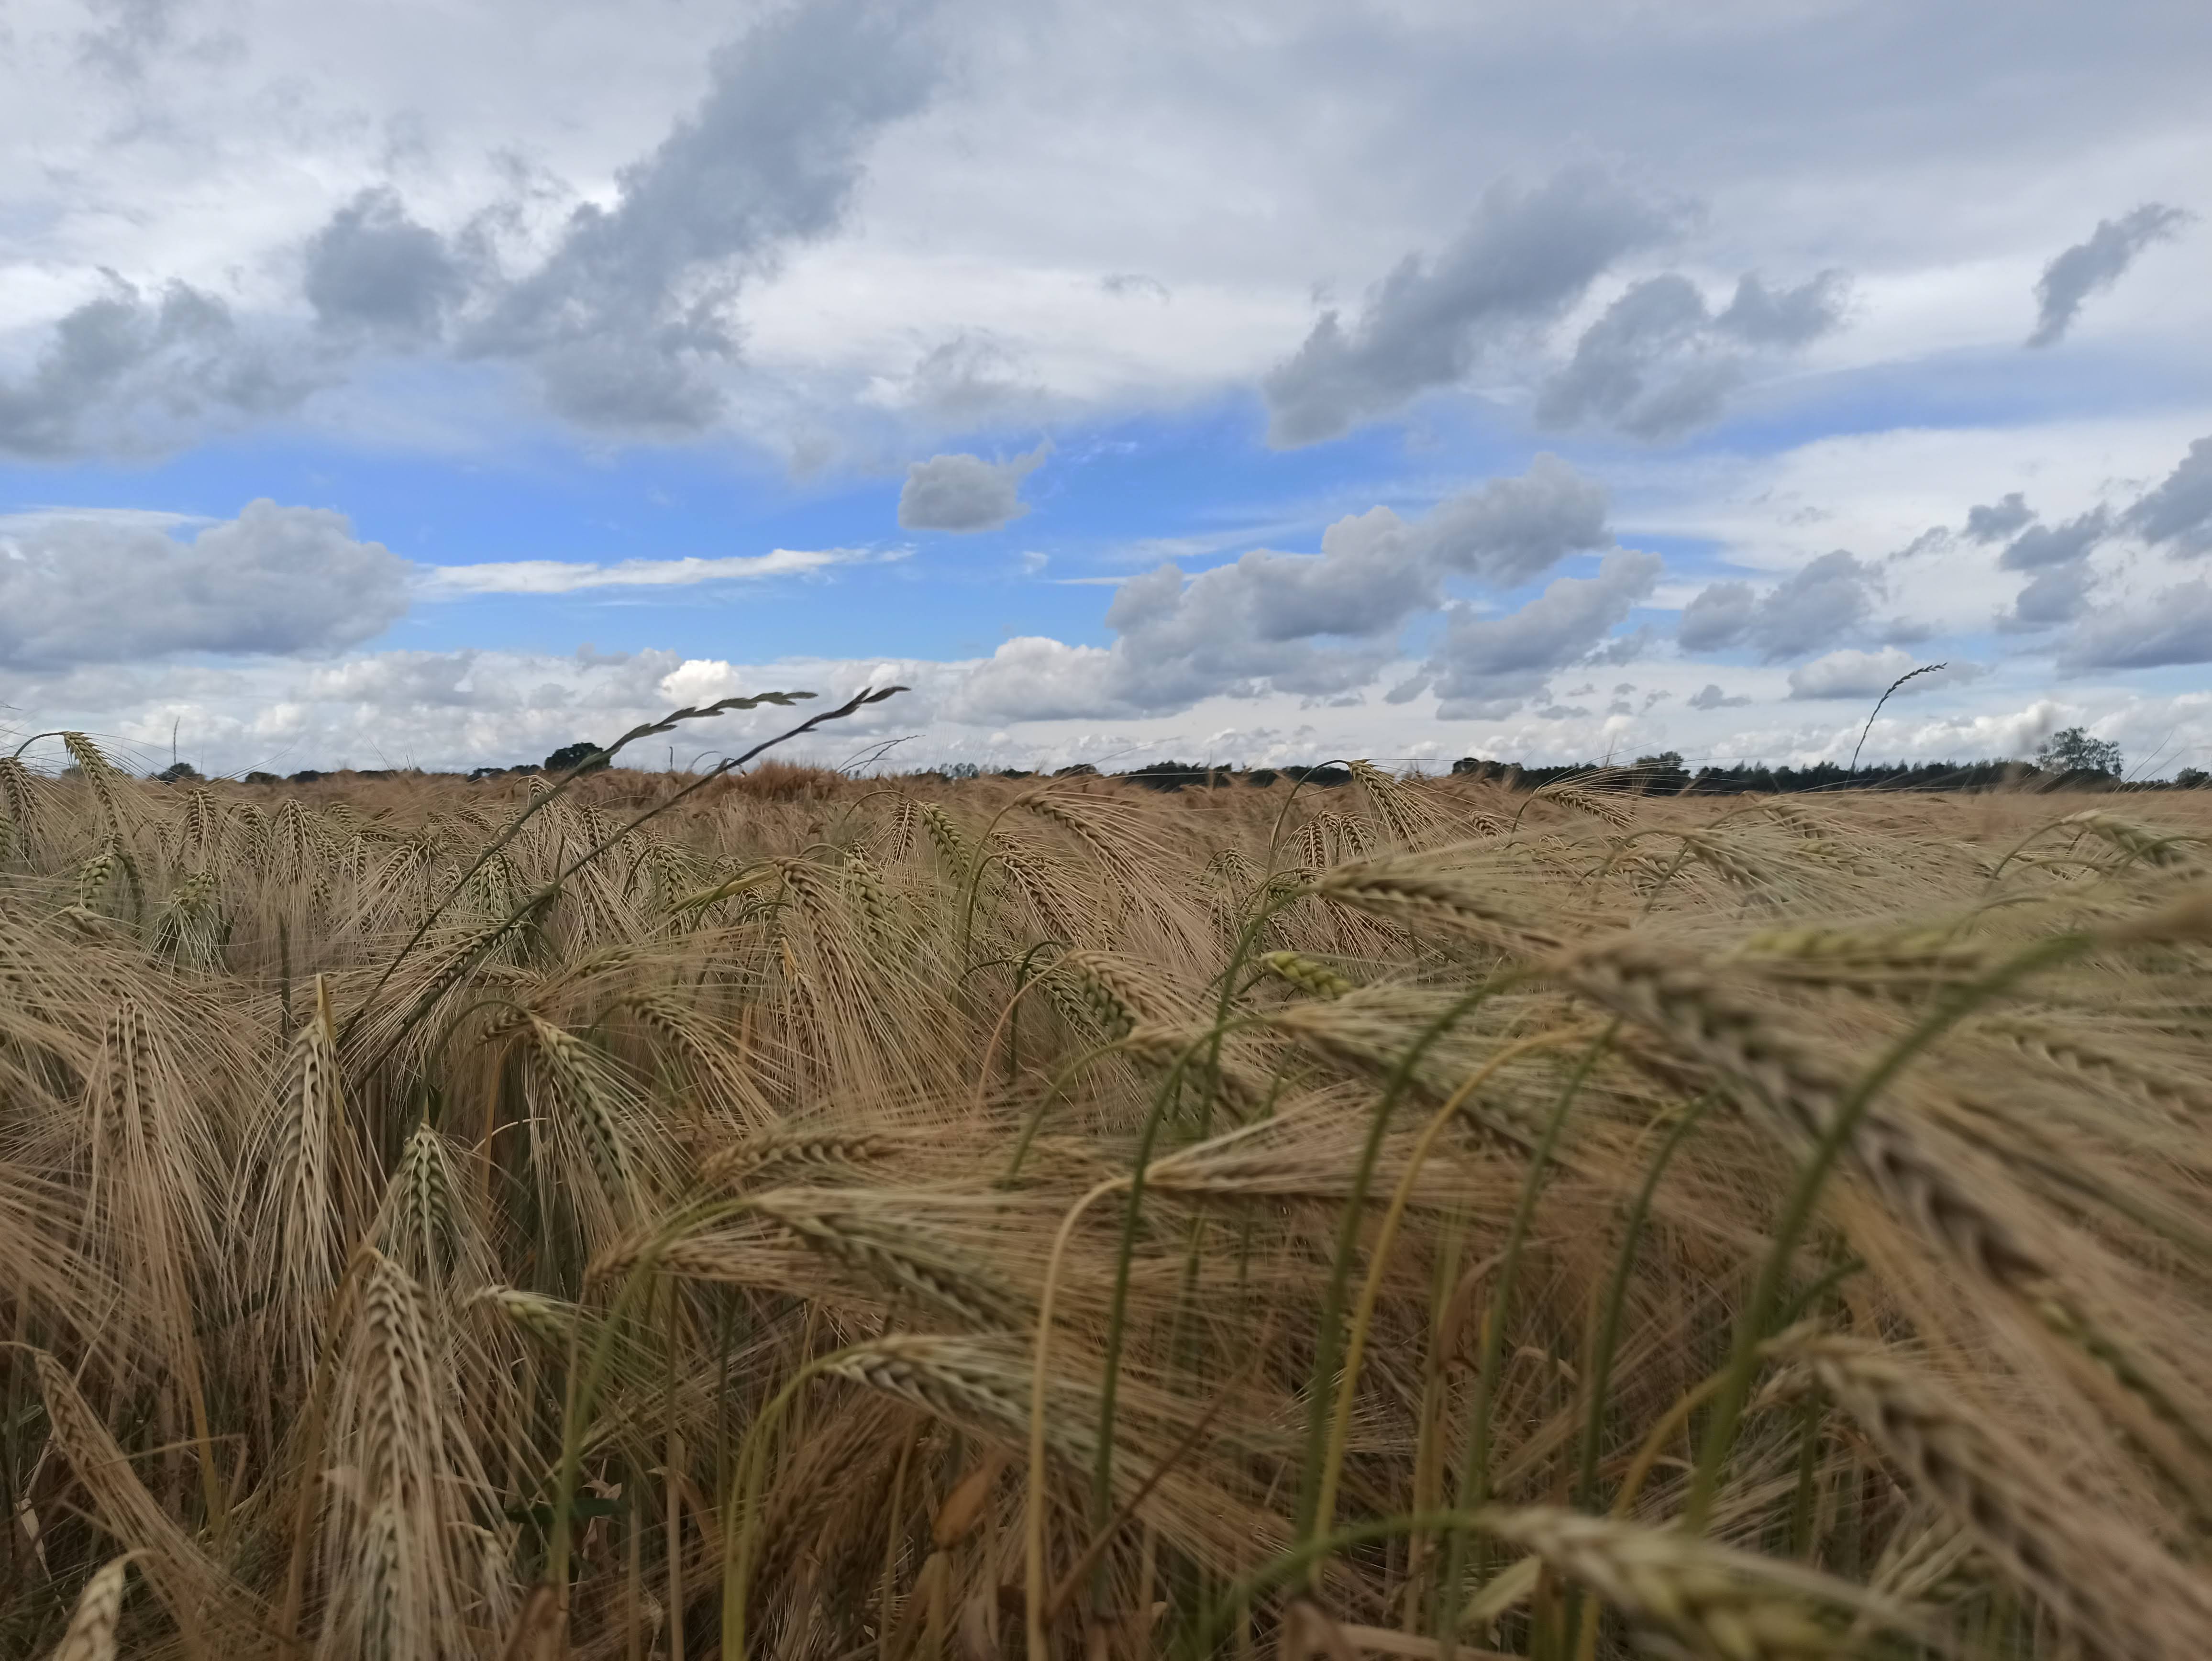
natural